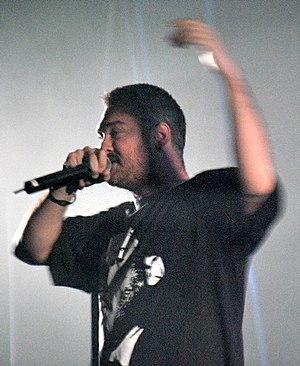
Kase.O, aussi stylisé Kase-O, de son vrai nom Javier Ibarra Ramos, né le 1ᵉʳ mars 1980 à Saragosse, Aragón, est un rappeur espagnol, membre du groupe Violadores del Verso avec SHO-HAI, Lírico, et R de Rumba.